Piercing (novel)

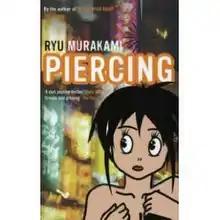
The Book's Cover

Piercing is a novel by Ryu Murakami. Originally published in Japanese in 1994, it was translated and published in English by Bloomsbury Publishing in 2008. An American film adaptation starring Christopher Abbott and Mia Wasikowska, directed by Nicolas Pesce, was released in 2019.